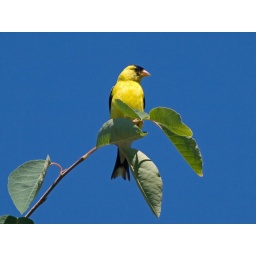
This male was perched in this tree like a lookout LOL.